HMS Tartar (1756)

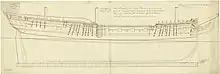
"Tartar", showing alterations made in 1790 during repairs at Chatham by Mr Nicholson's Yard. The decks were raised, as shown by the ticked red lines.

"Tartar" was part of the fleet under Lord Hood that occupied Toulon in August 1793. With , , and Robust, she covered the landing, on 27 August, of 1500 troops sent to remove the republicans occupying the forts guarding the port. Once the forts were secure, the remainder of Hood's fleet, accompanied by 17 Spanish ships-of-the-line which had just arrived, sailed into the harbour.